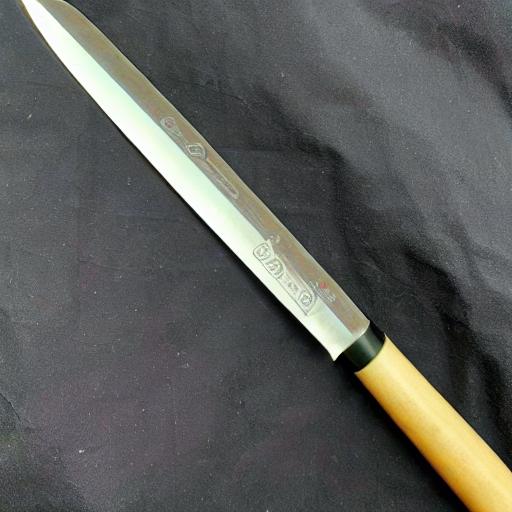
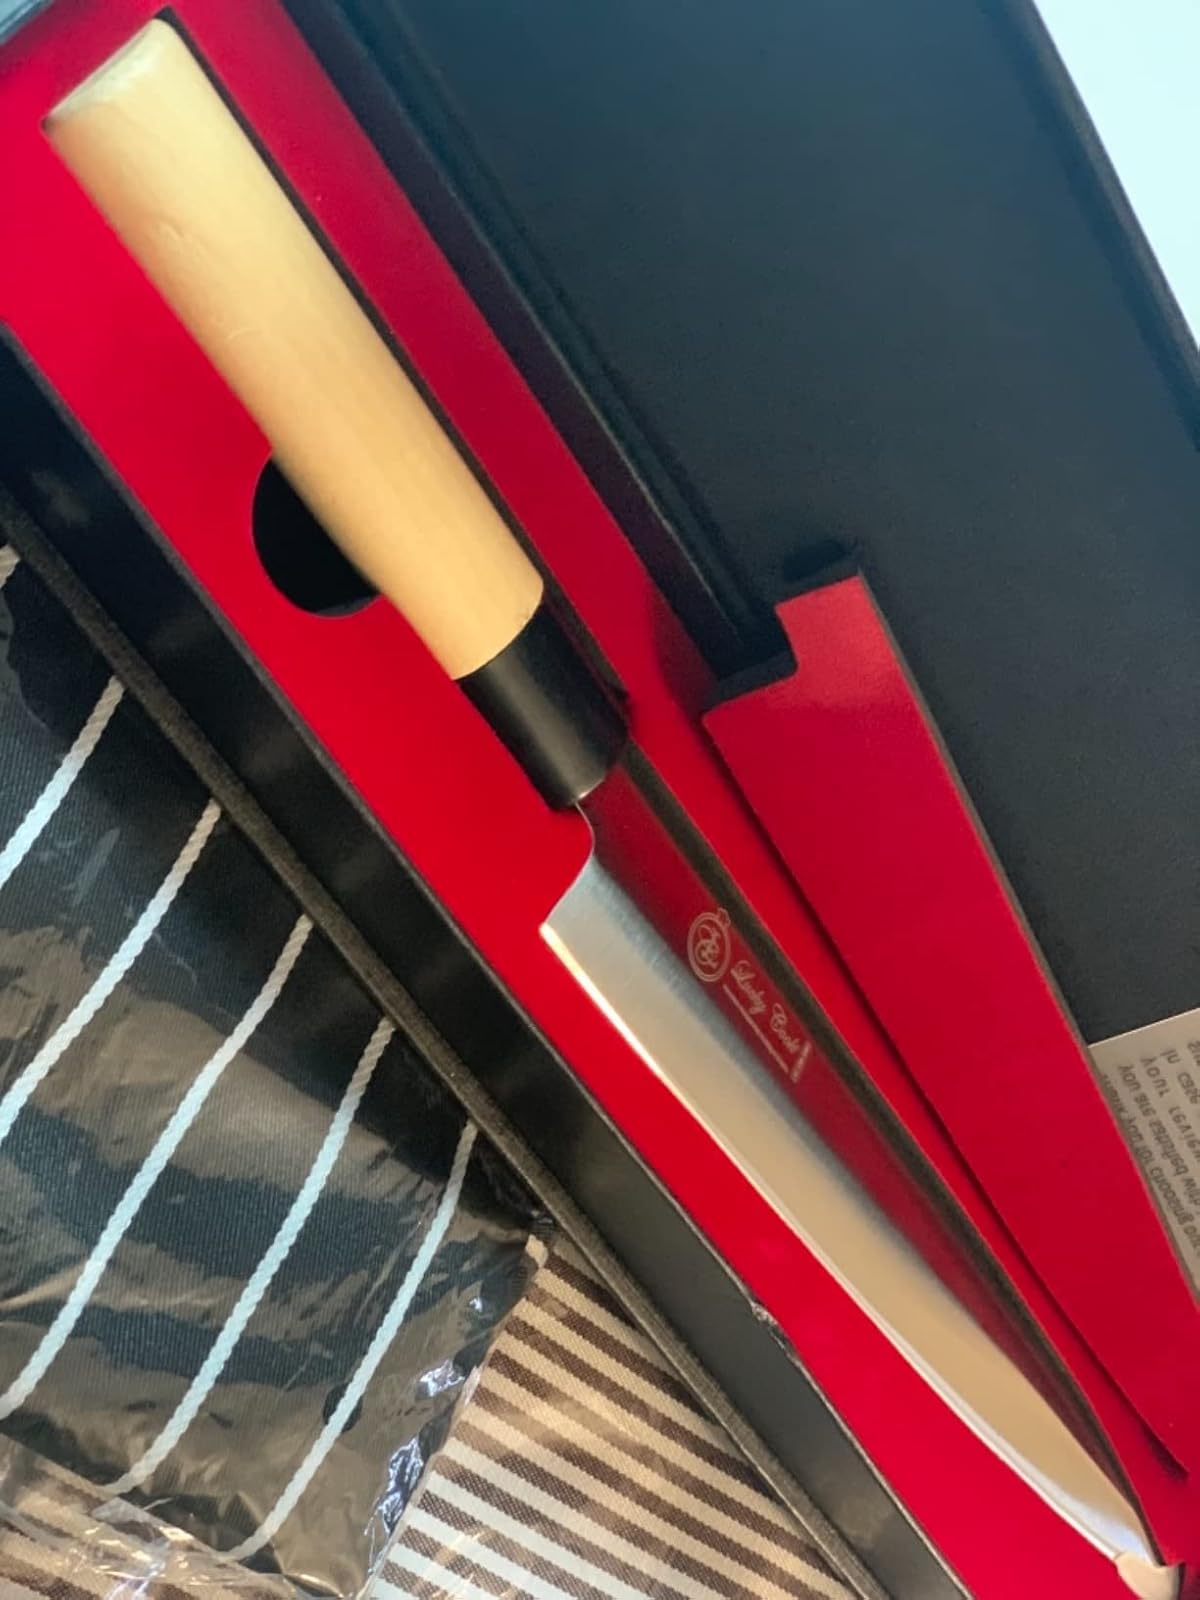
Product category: items_knife
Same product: no